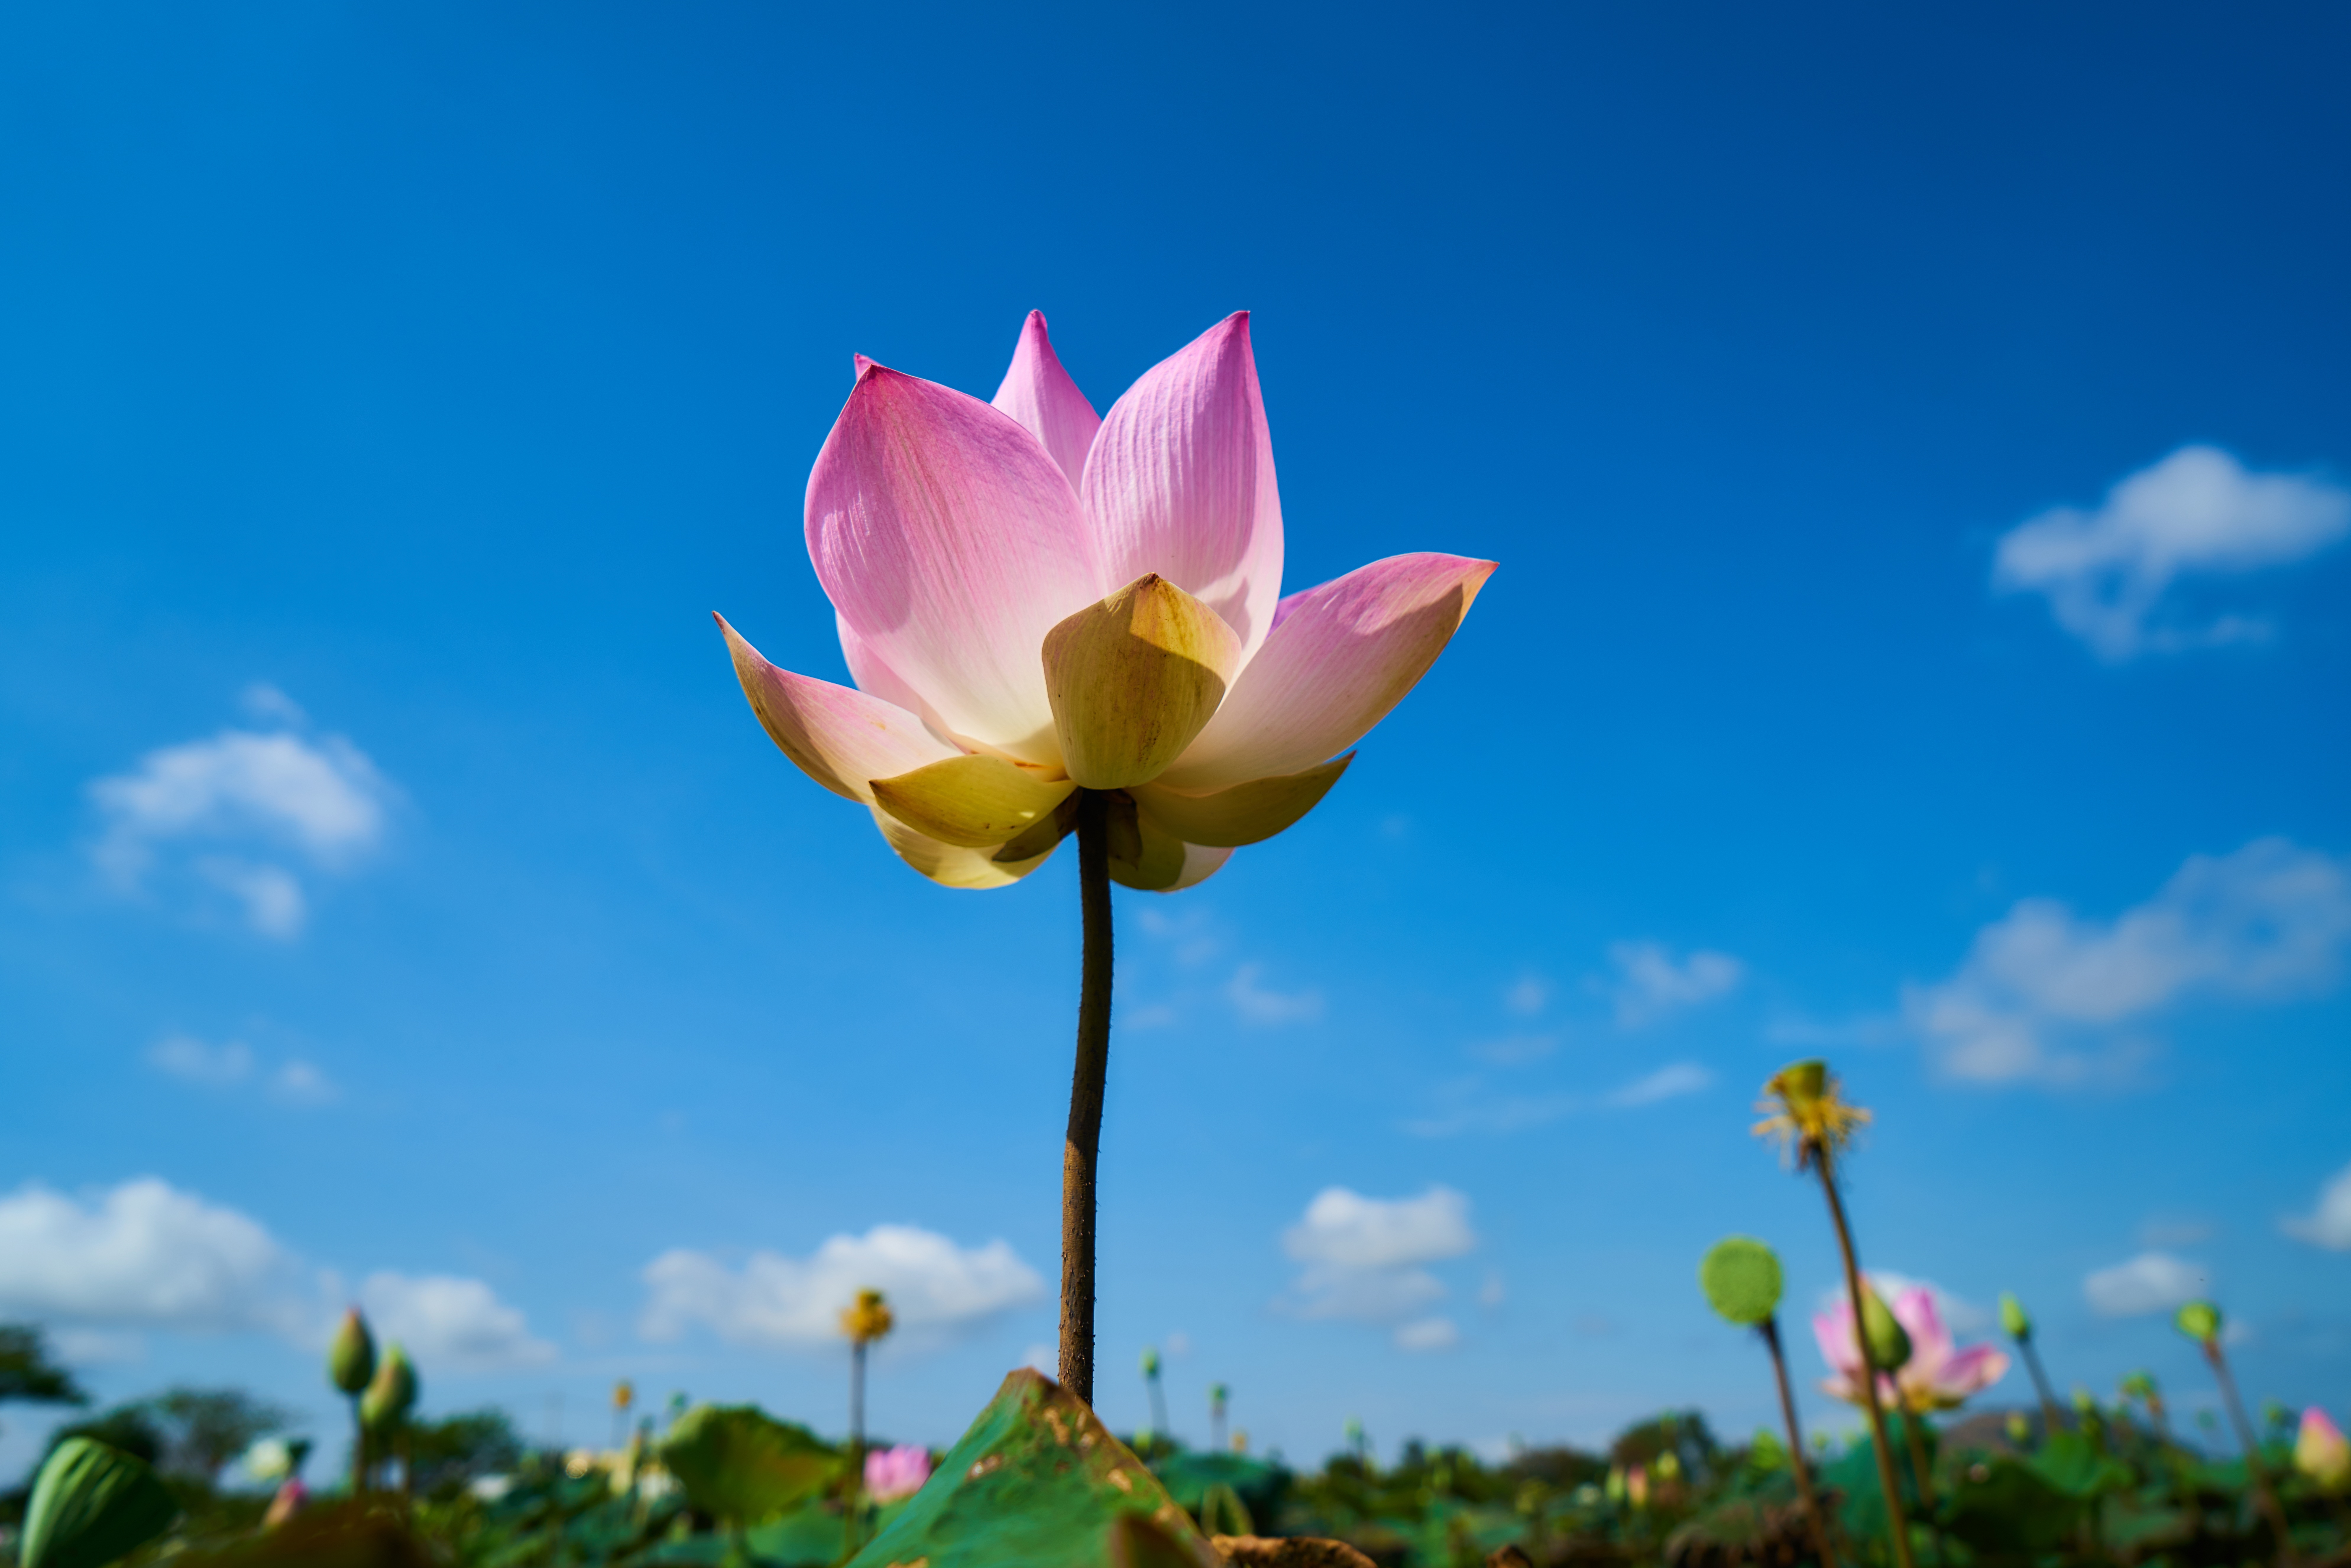
landscape, nature, blossom, cloud, plant, sky, field, flower, petal, summer, spring, color, macro, botany, garden, pink, sacred lotus, aquatic plant, flora, season, botanical, flowers, colors, lotus, beauty, beautiful, flower picture, spring flowers, pink flower, macro photography, the leaves are, flowering plant, daisy family, land plant, lotus family